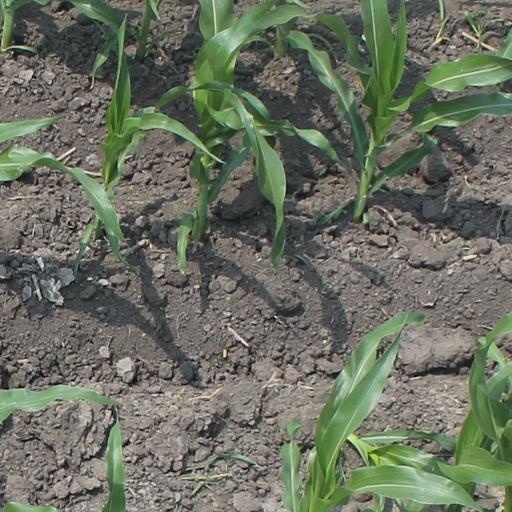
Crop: maize; corn